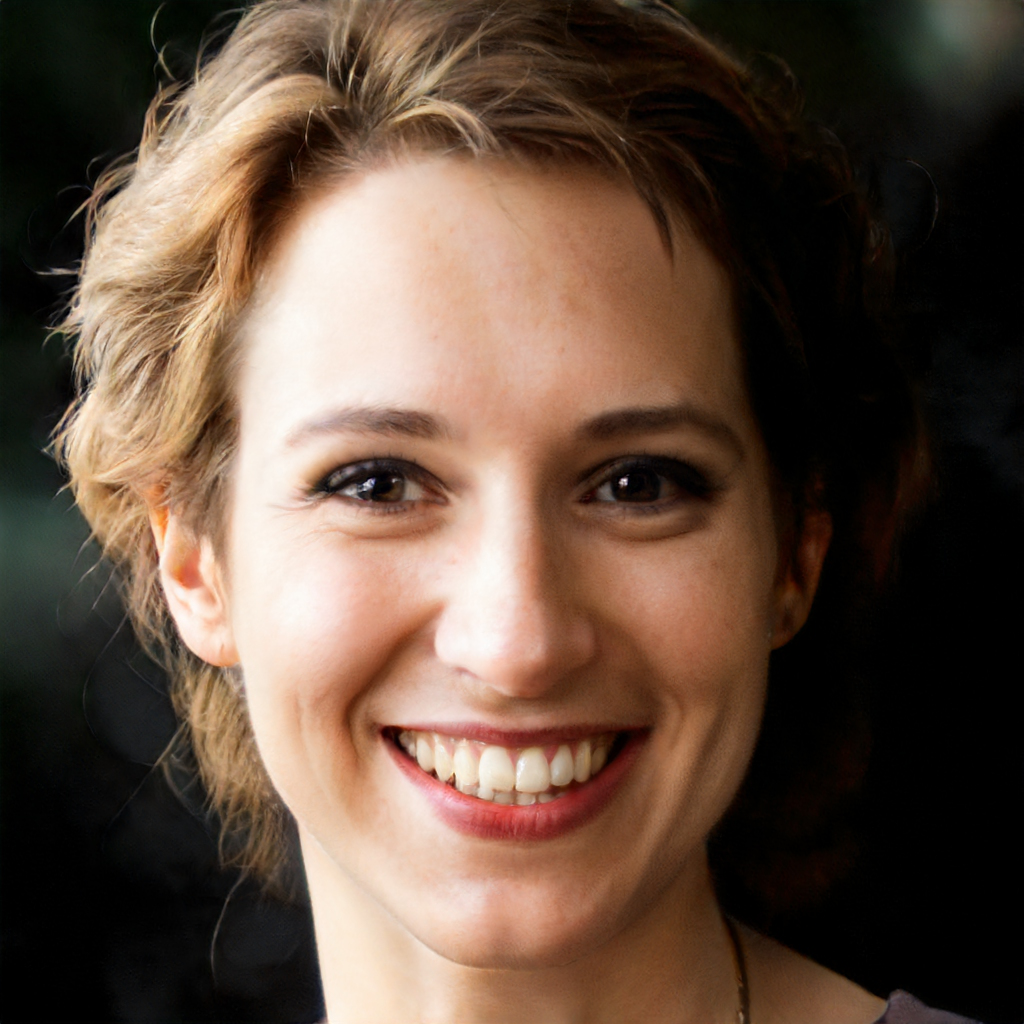
Gender: Female